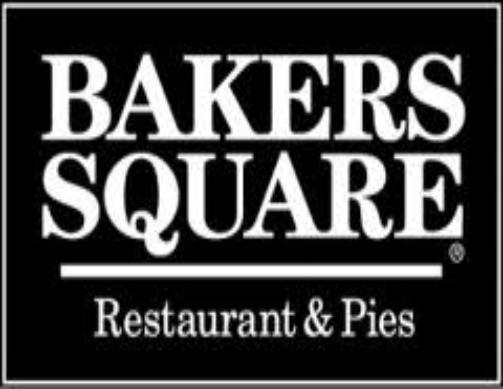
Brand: Bakers Square
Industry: Food